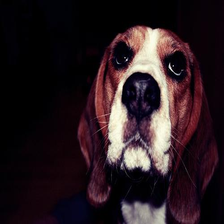
Species: dog
Breed: beagle